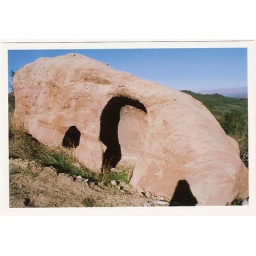
I used to always want to play house in this crazy rock but there's too many rattlers and widows